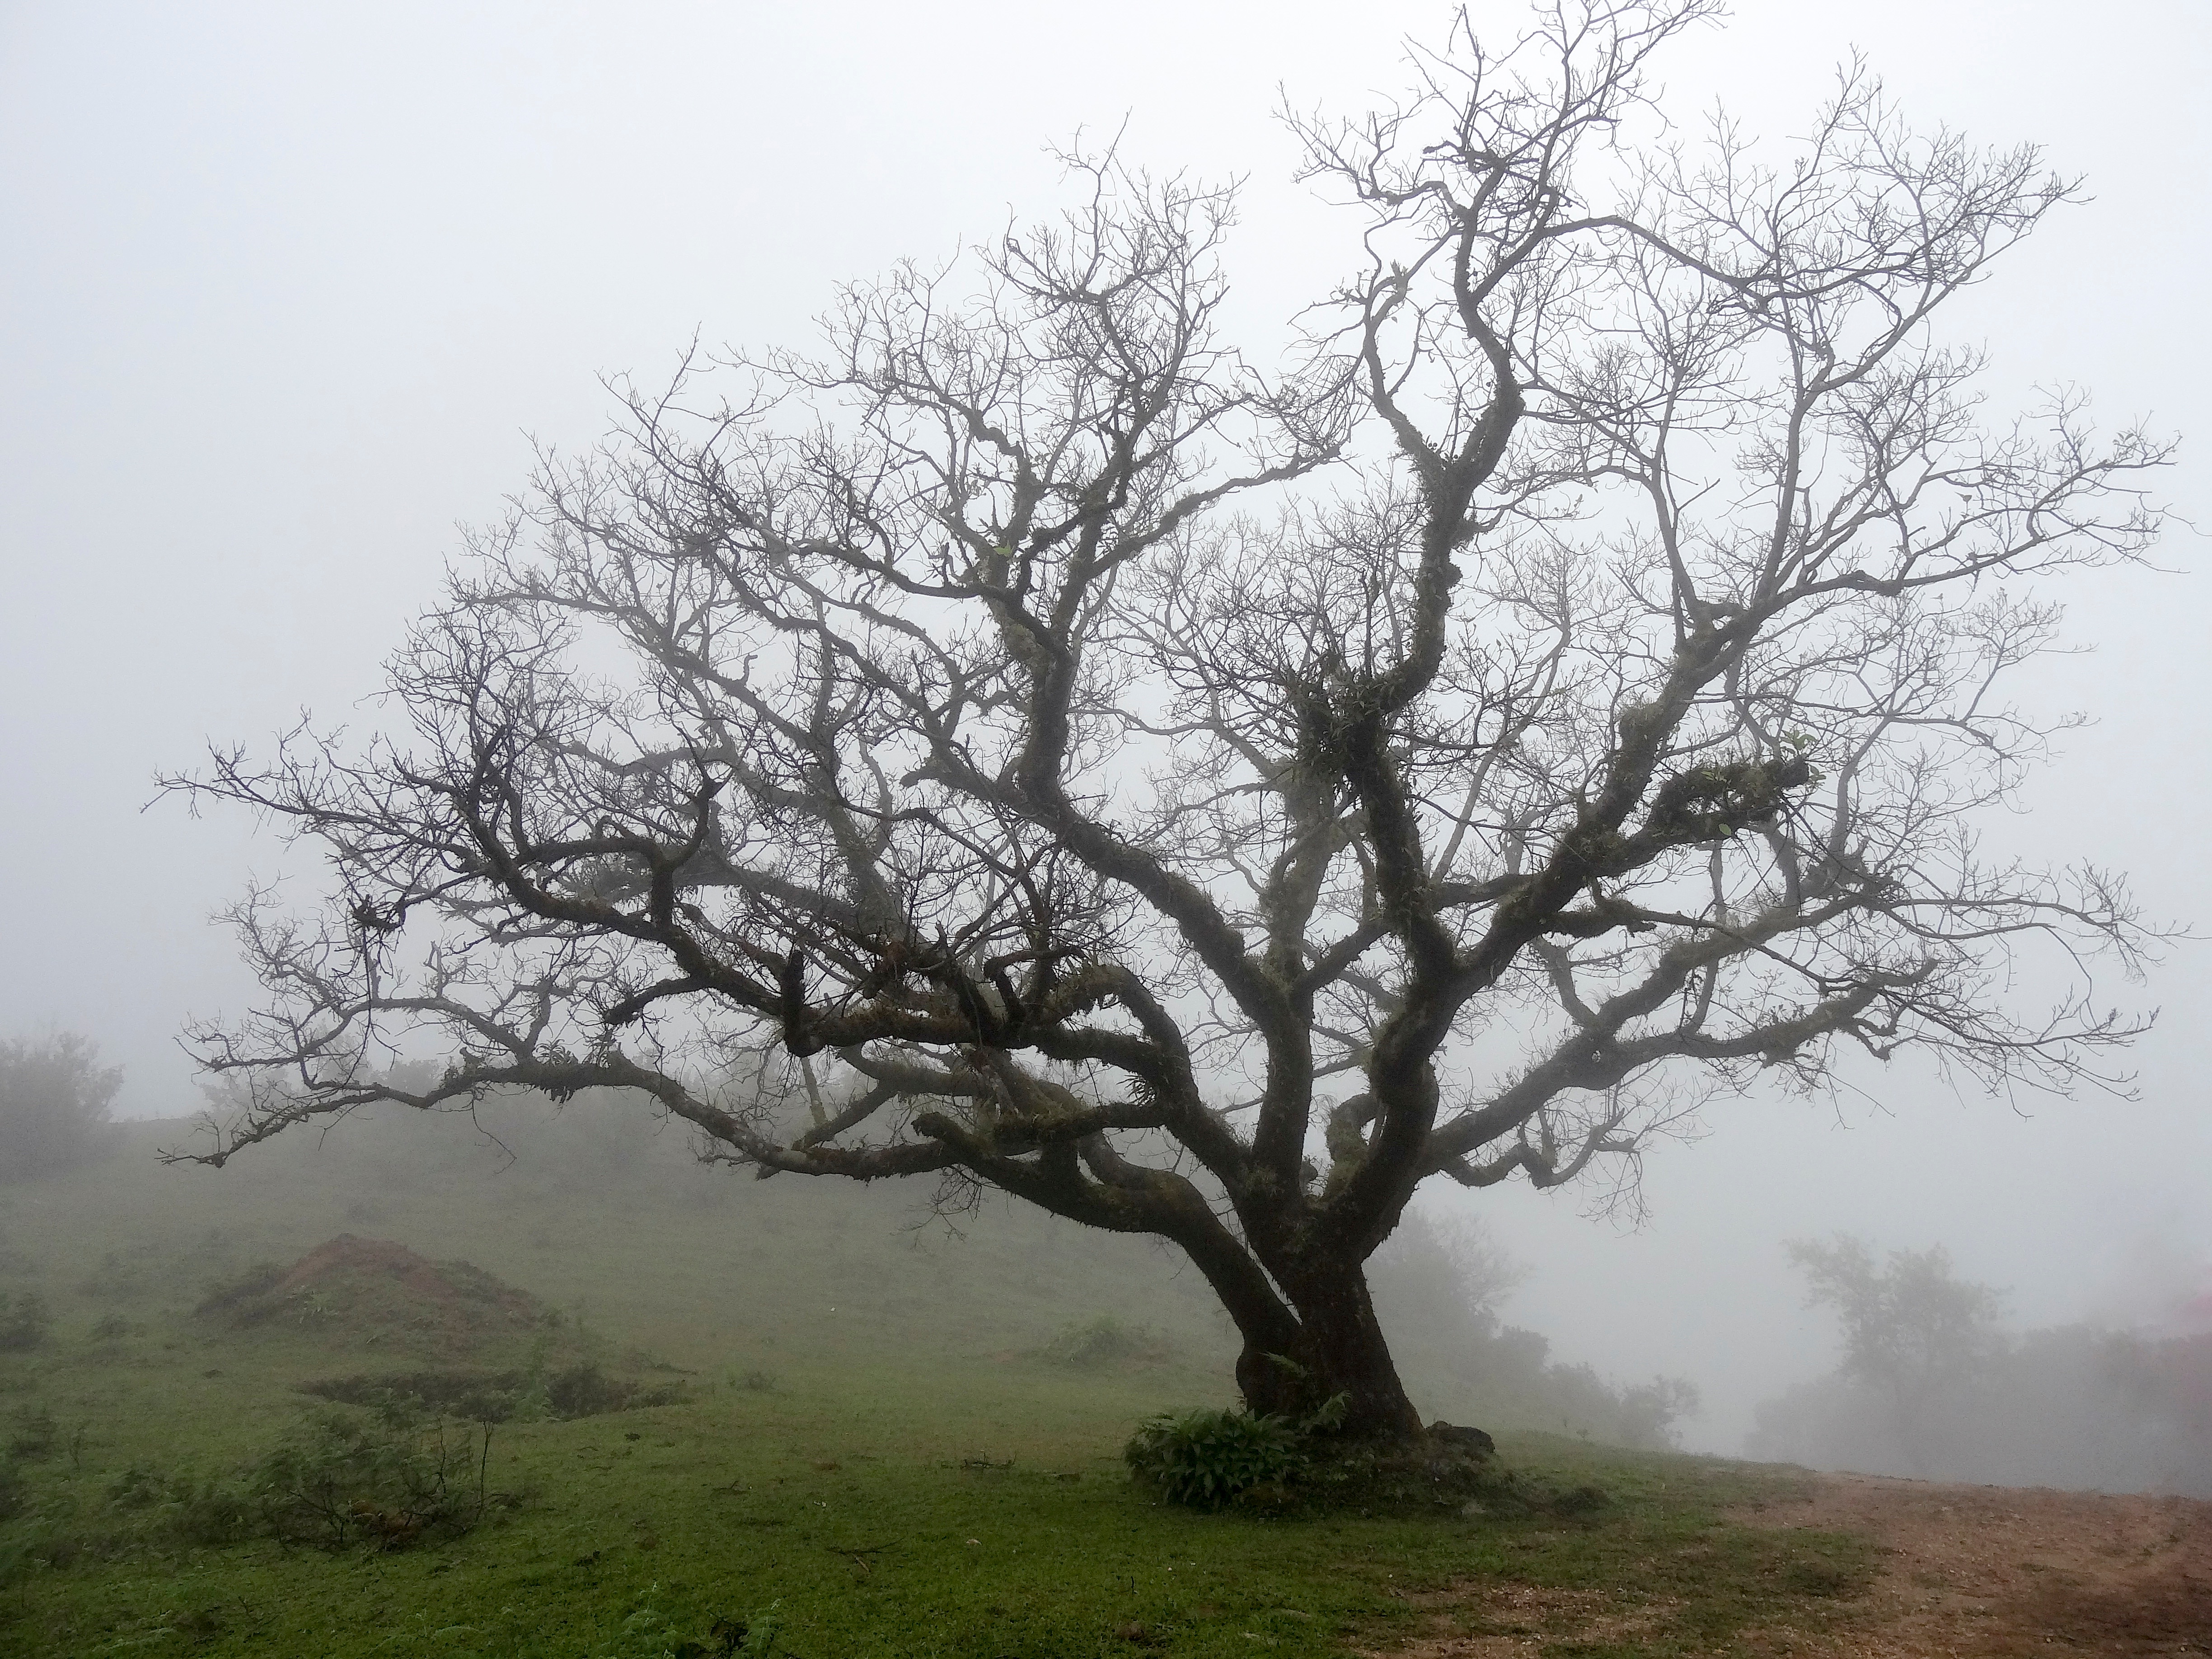
tree, nature, grass, branch, plant, fog, mist, morning, flower, weather, savanna, oak, woodland, atmospheric phenomenon, woody plant